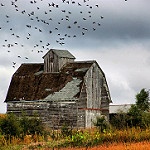
Scene: Outdoor